Alan Wace

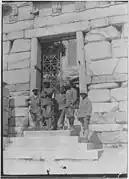
French troops at the Beulé Gate in 1917, during the Allied occupation of Athens

Bosanquet left the BSA in 1906; Wace was one of three candidates, alongside Dawkins and Duncan Mackenzie, shortlisted for the directorship. Wace was noted in a meeting of the school's managing committee as "a competent and keen worker and capable of extracting work from others", but was also considered inexperienced (being the youngest of the three), and the committee criticised his "slovenly" writing style. Wace was ultimately rejected in favour of Dawkins. Following Dawkins's appointment, he and Wace toured through the Dodecanese in the summer of 1906 and in 1907. The pair recorded inscriptions, collected embroidered artwork and pursued Dawkins's interest in modern Greek dialects. Wace organised an exhibition of Greek embroidery at Cambridge's Fitzwilliam Museum in 1906, almost exclusively composed of pieces he had collected with Dawkins and studied with Pesel and John Myers, another alumnus of the BSA. Wace wrote articles for "The Burlington Magazine", an academic journal covering fine art, throughout the first decade of the 1900s, and continued to exhibit his collection along with Dawkins, including at the Burlington Fine Arts Club in 1914.